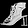
Label: Sandal